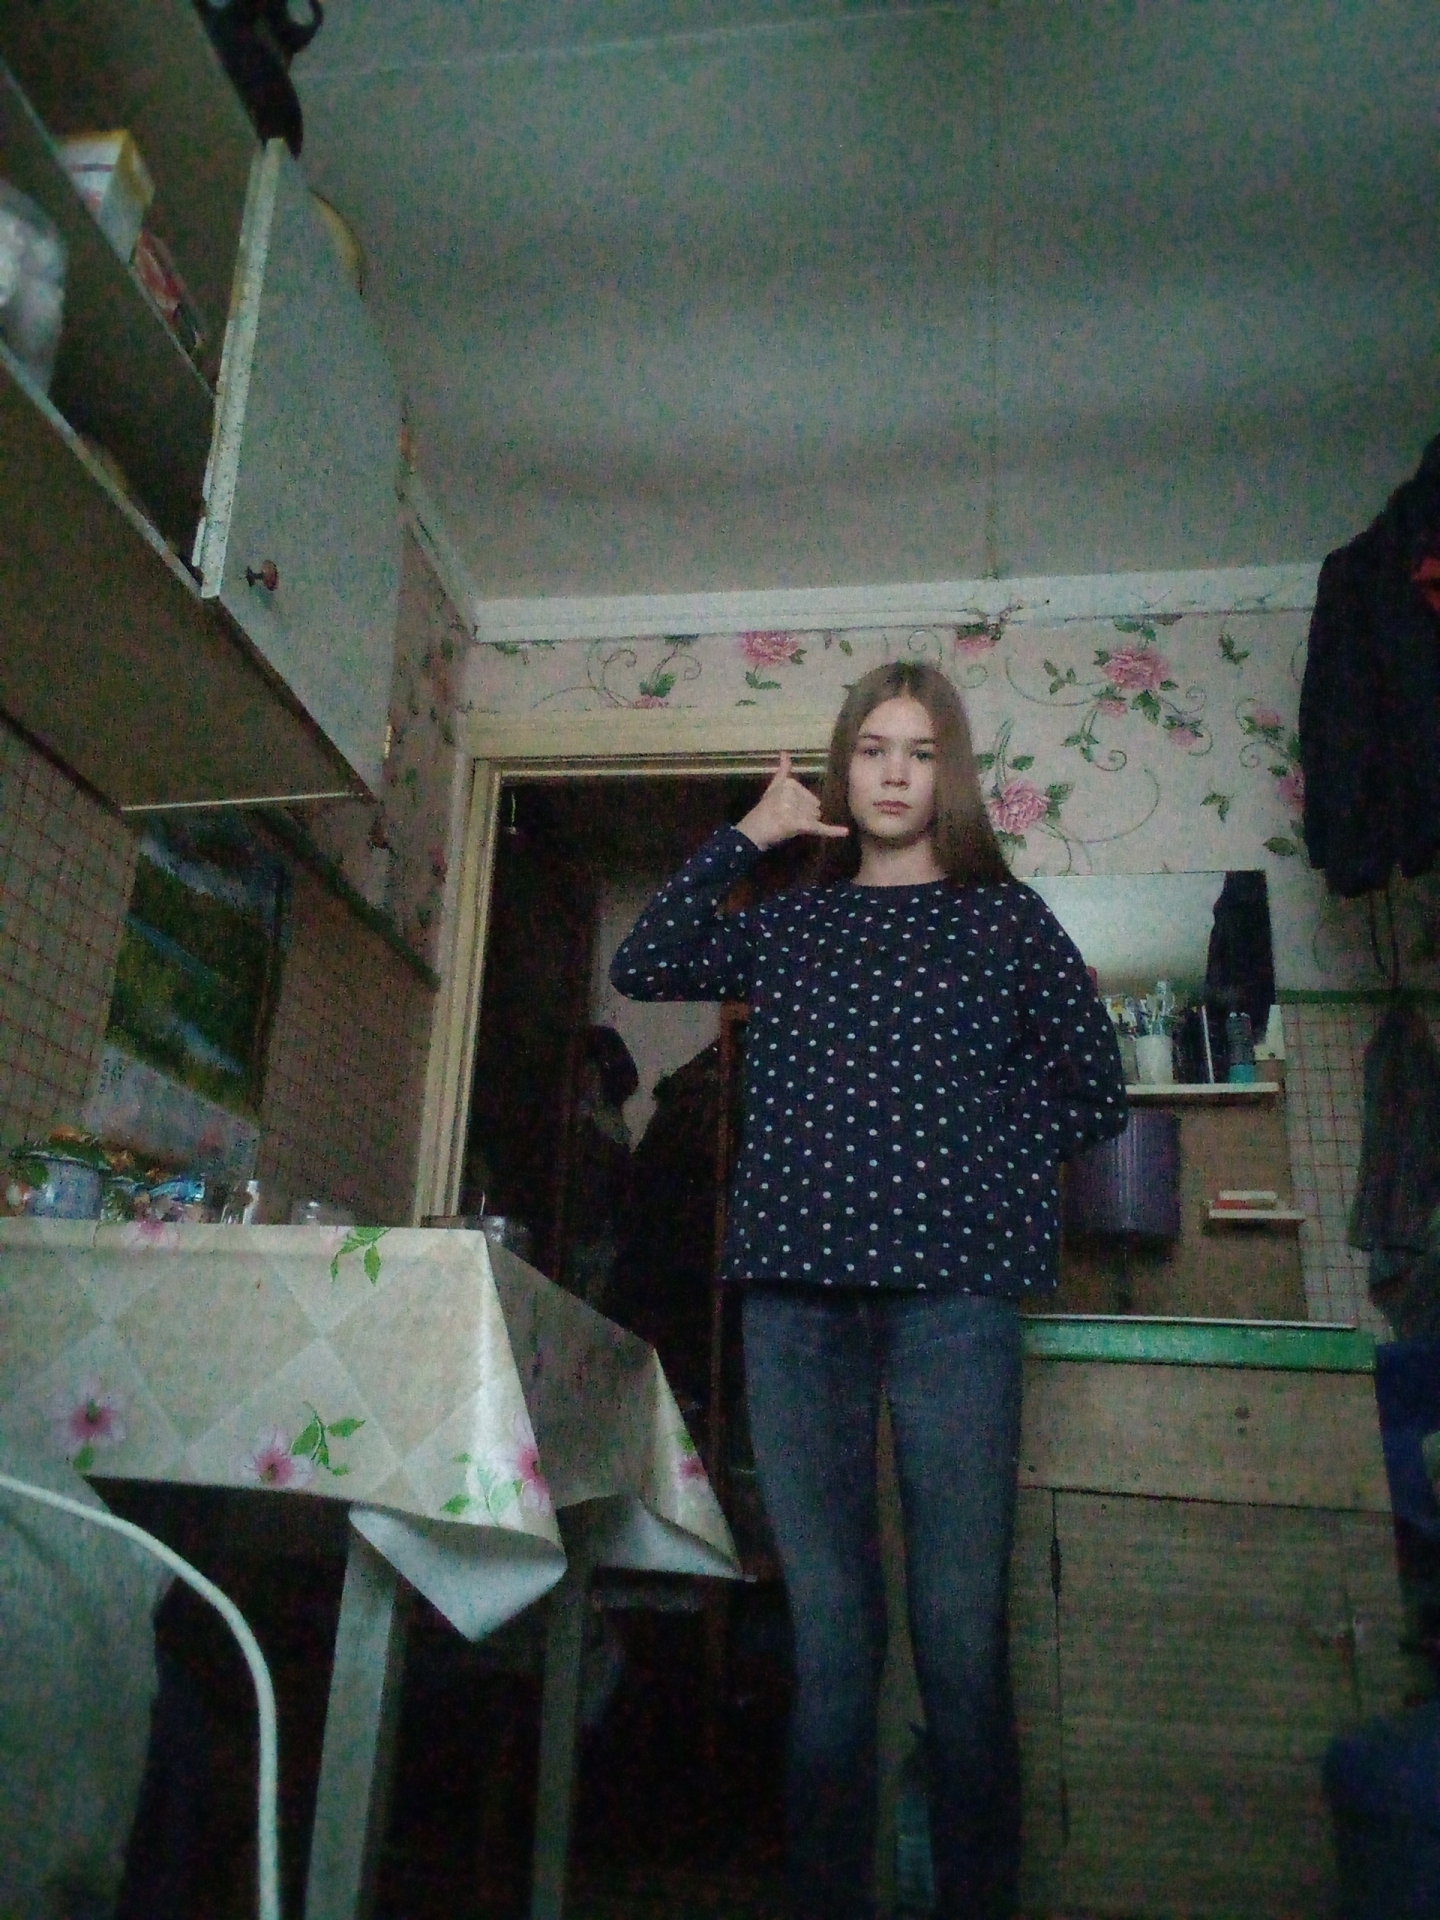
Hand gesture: call